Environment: real
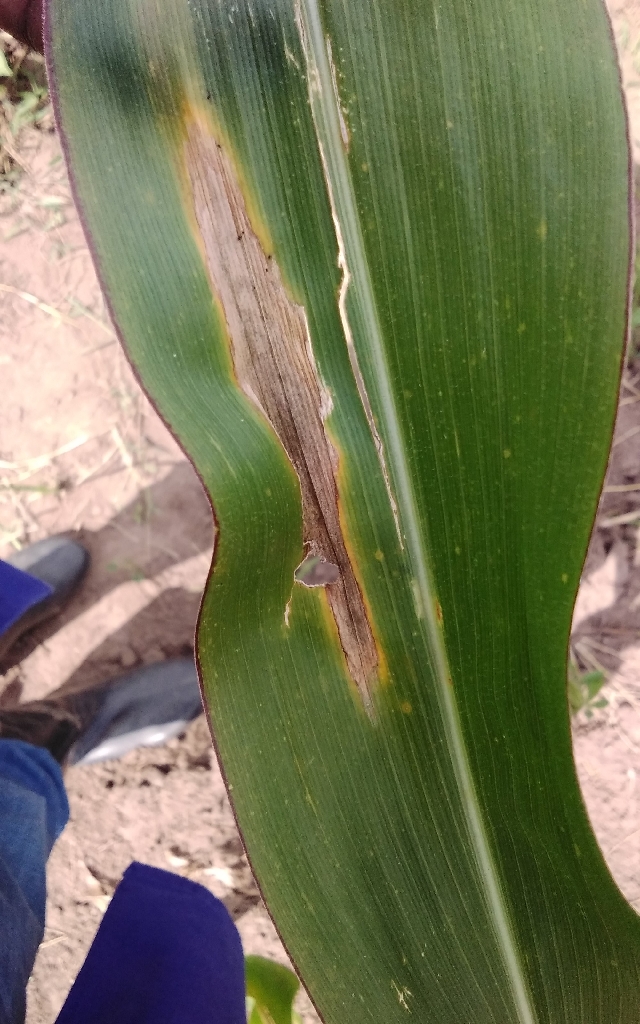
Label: northern_corn_leaf_blight